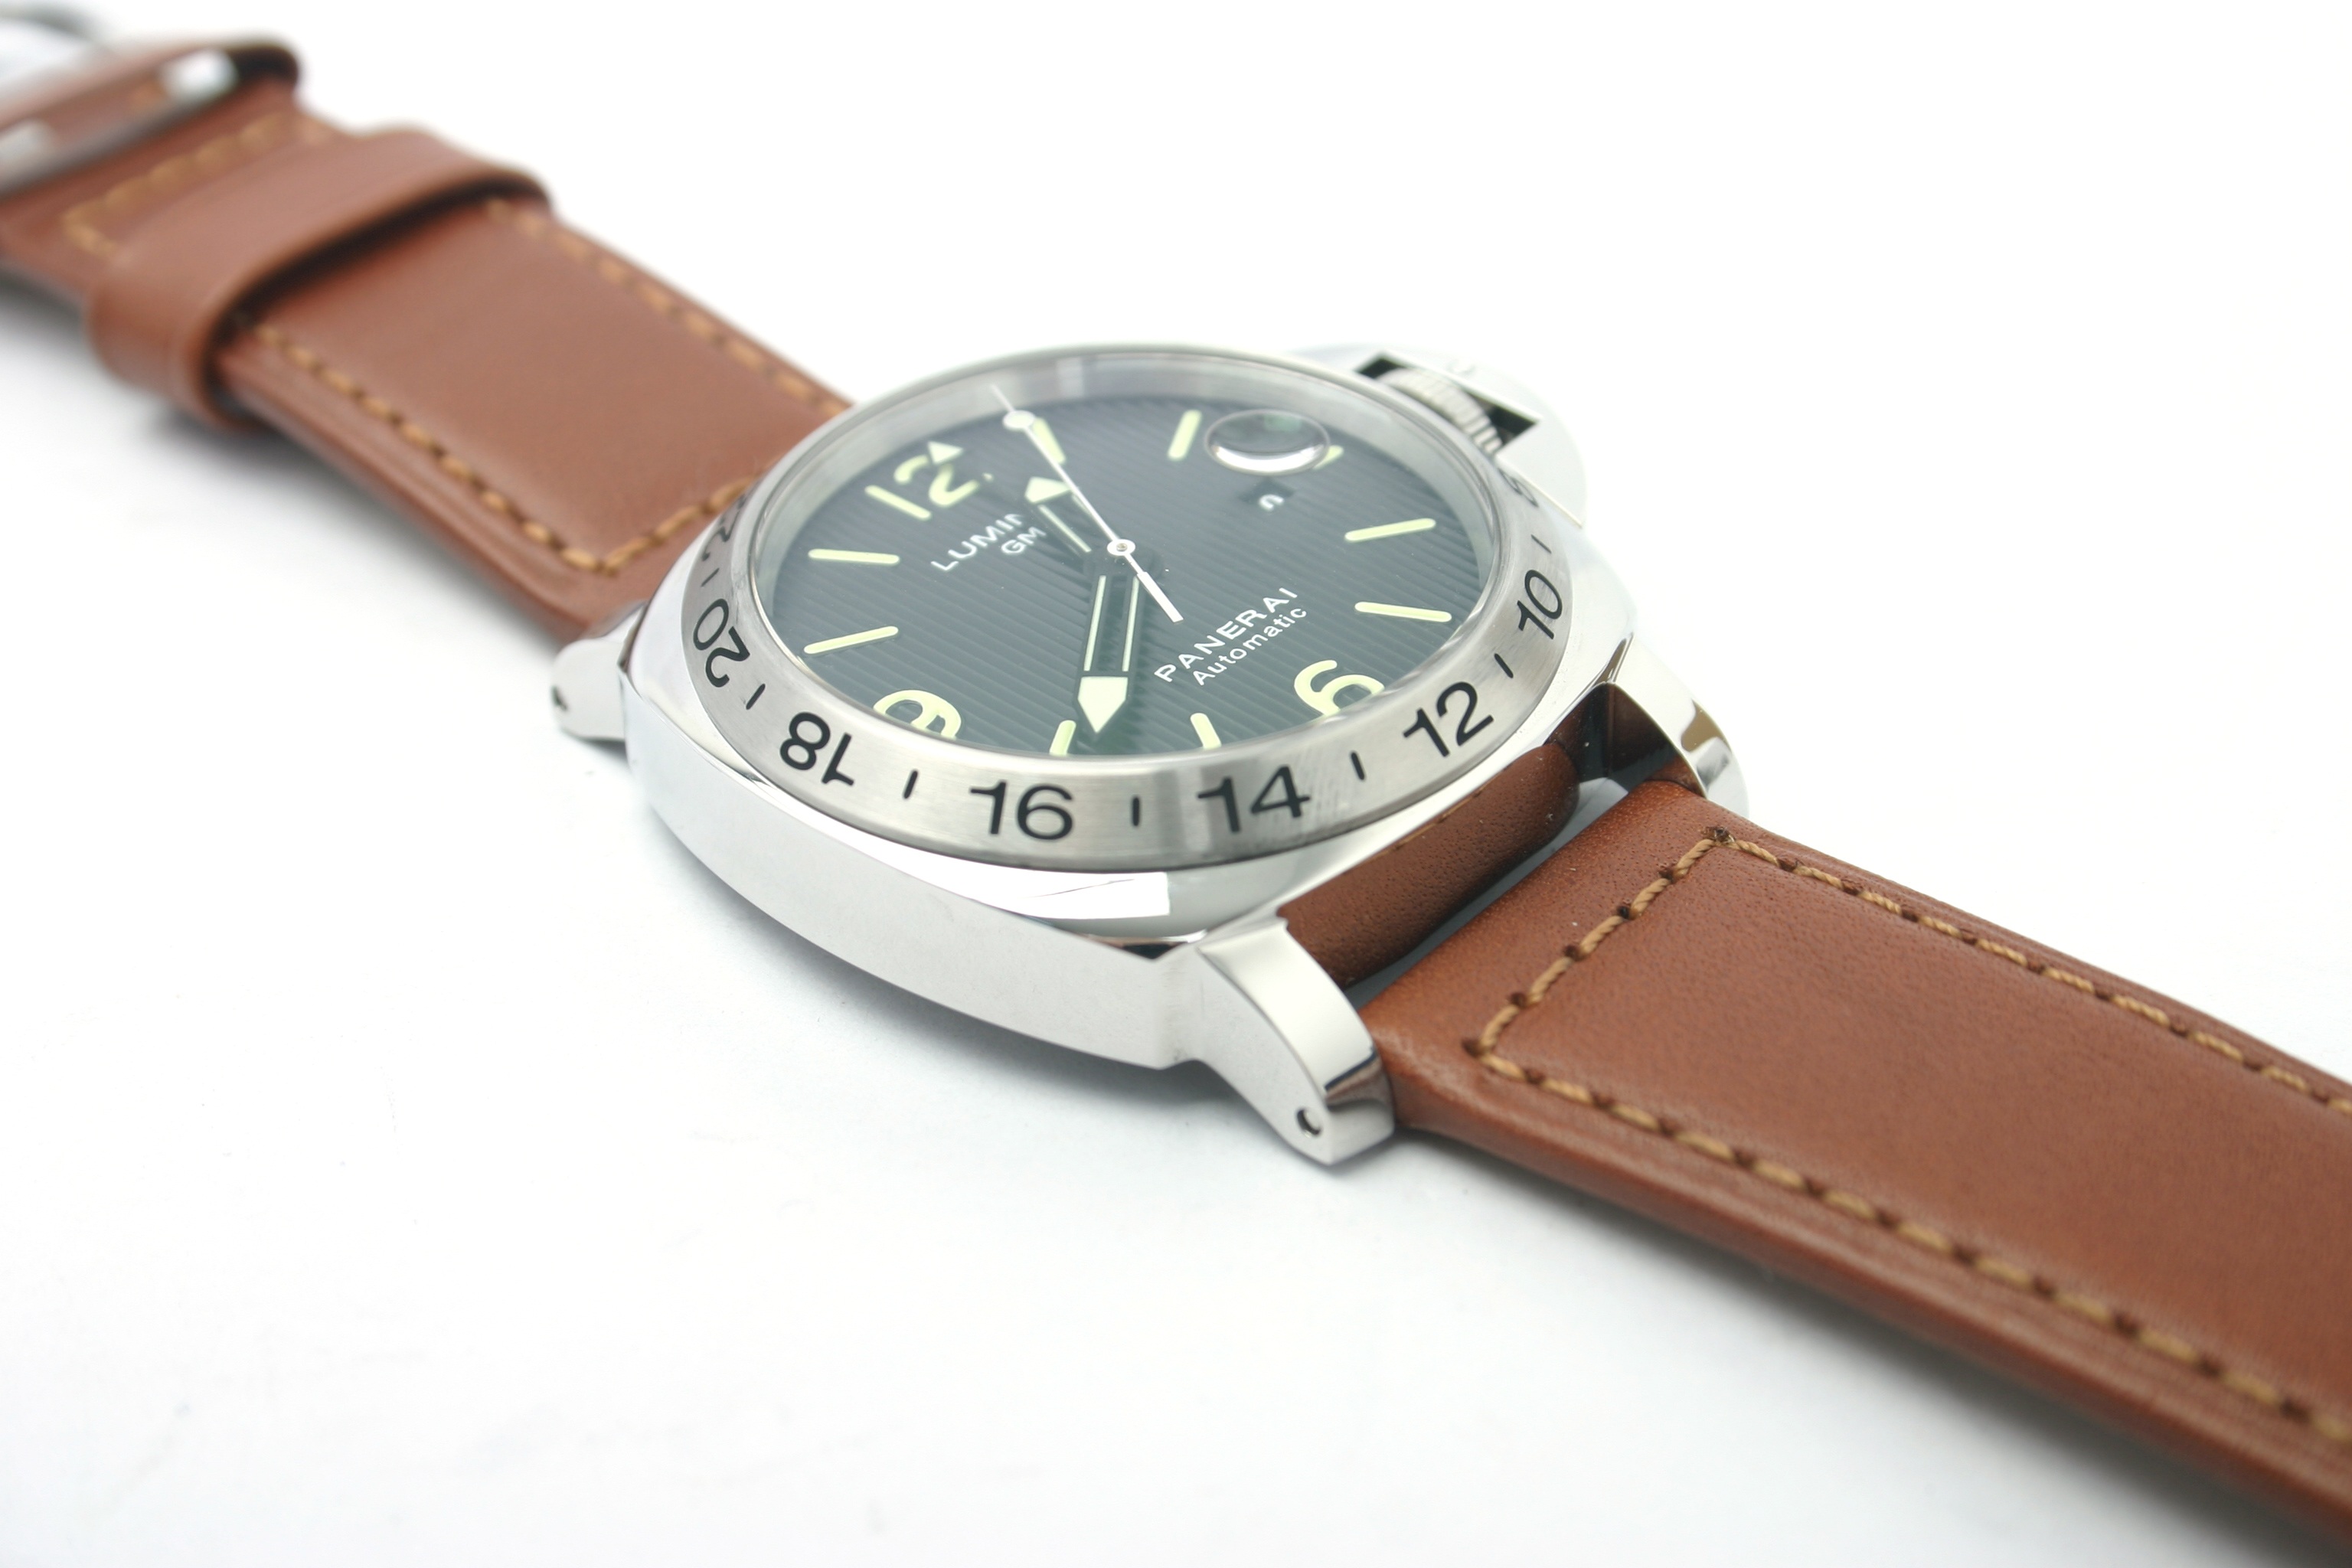
watch, hand, leather, clock, strap, panerai watches, luxury watches, watch strap, watch accessory